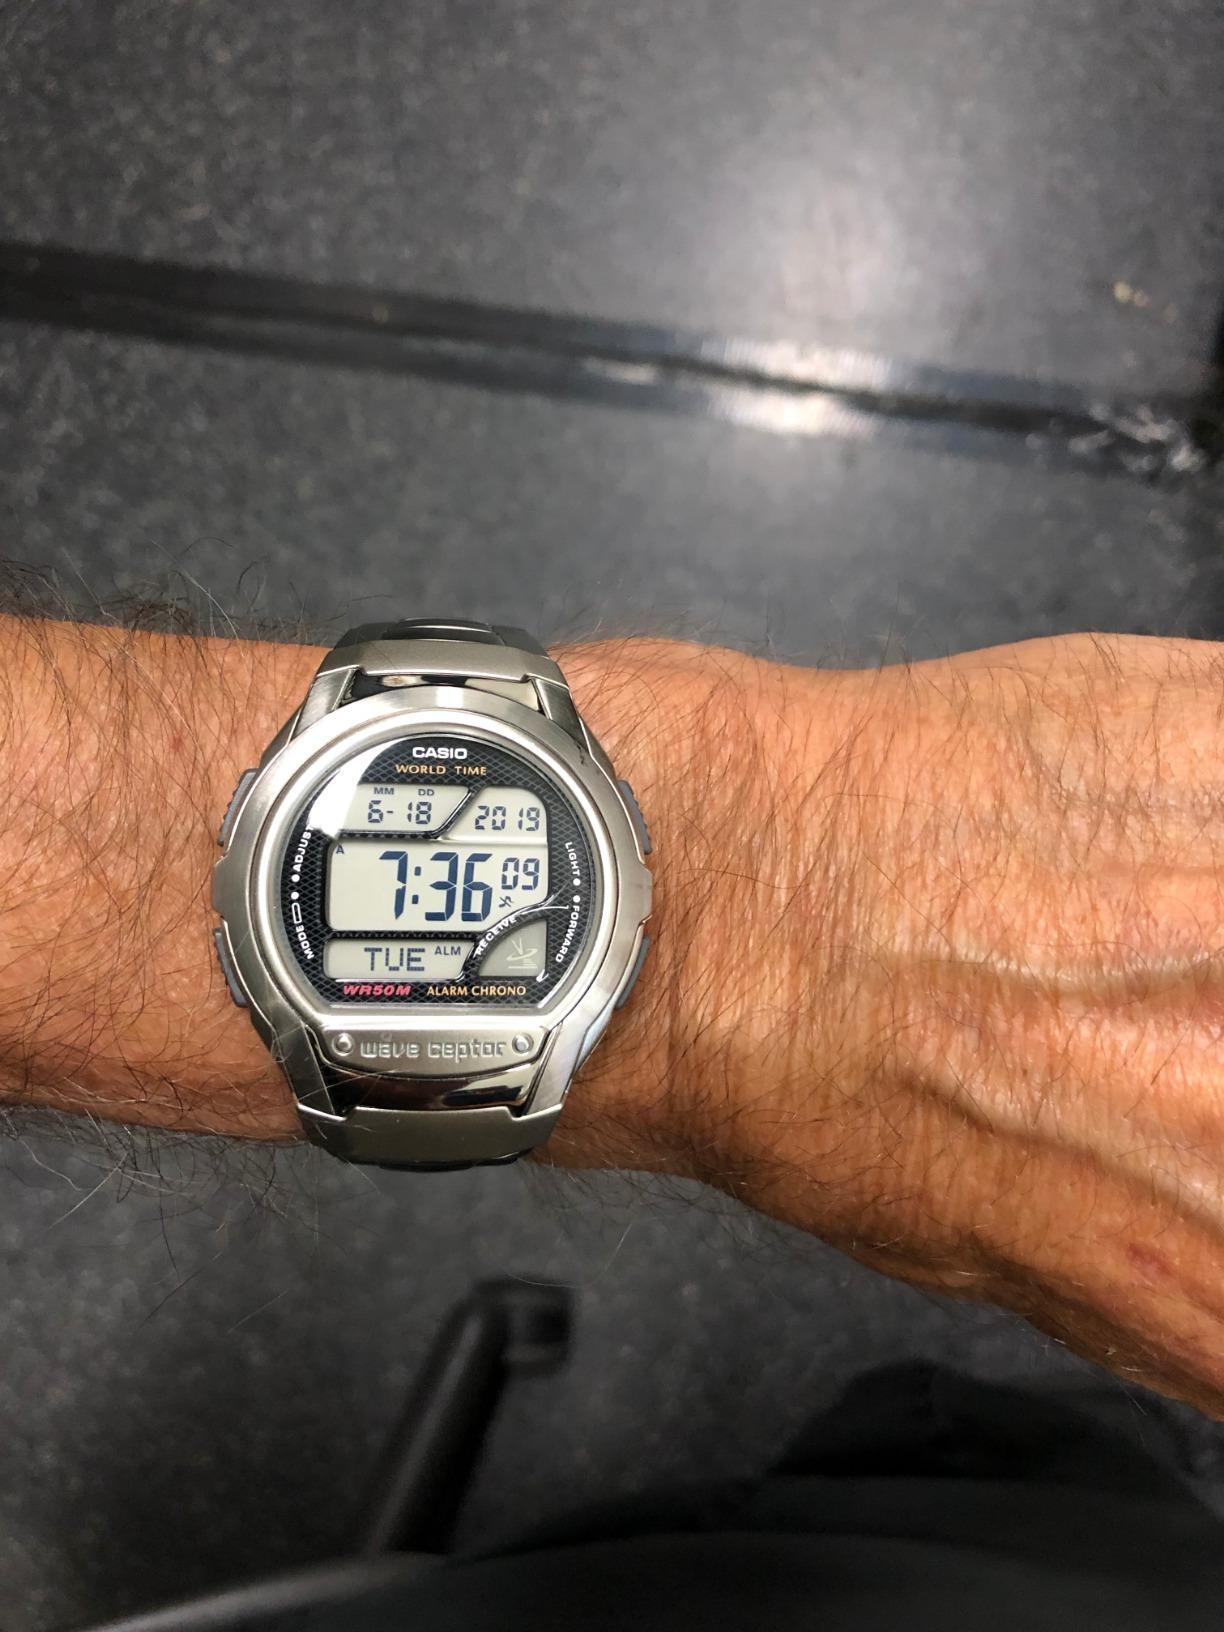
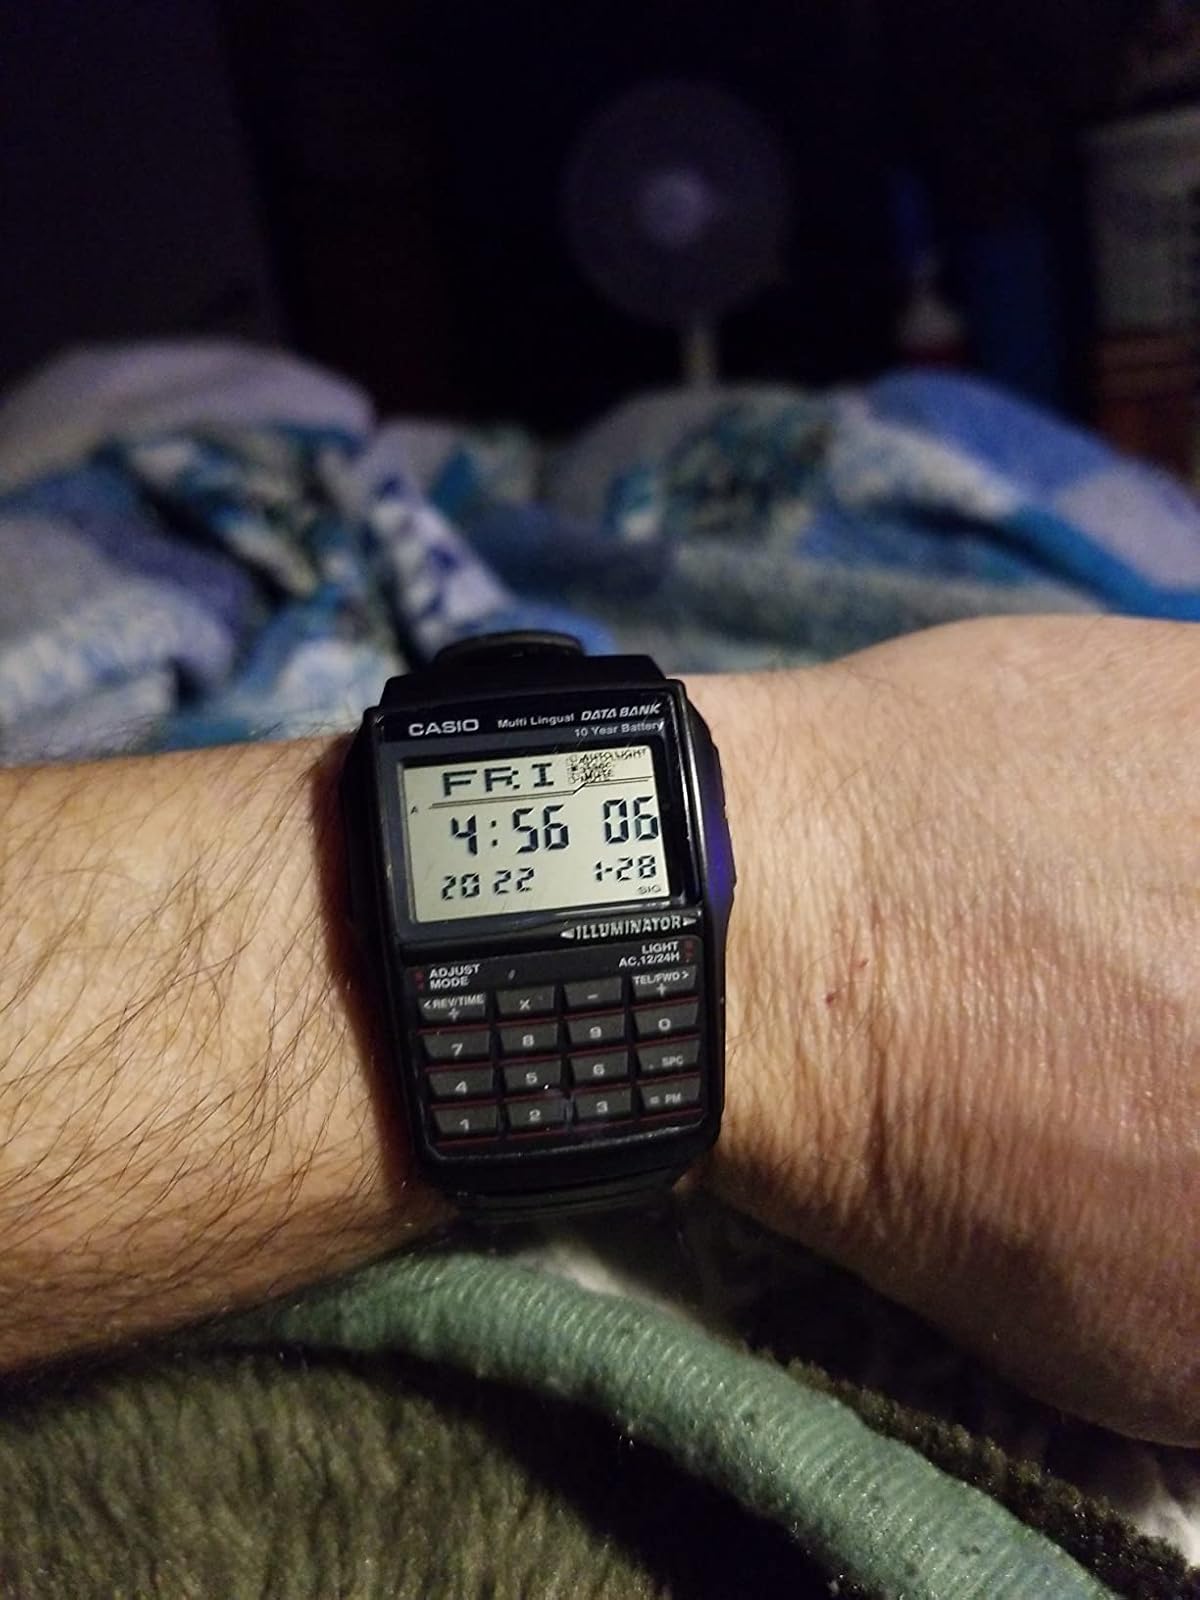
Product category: accessories_watch
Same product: no